Scattergood Meets Broadway

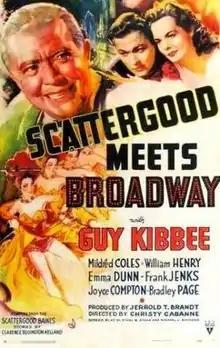
Theatrical release poster

Scattergood Meets Broadway is a 1941 American comedy film directed by Christy Cabanne and written by Michael L. Simmons and Ethel B. Stone. It is the sequel to the 1941 film "Scattergood Pulls the Strings". The film stars Guy Kibbee, Mildred Coles, William "Bill" Henry, Emma Dunn, Frank Jenks, Joyce Compton and Bradley Page. The film was released on August 22, 1941, by RKO Pictures.